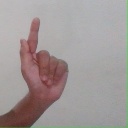
अक्षर: ळ